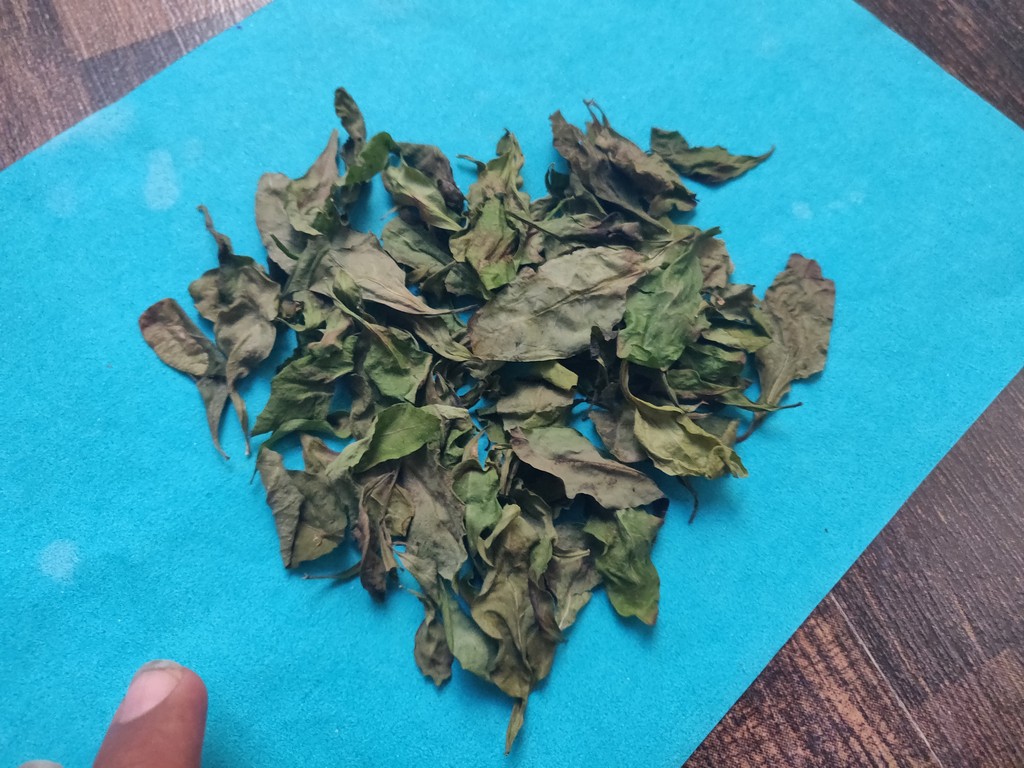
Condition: Dried
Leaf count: multiple
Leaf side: unknown